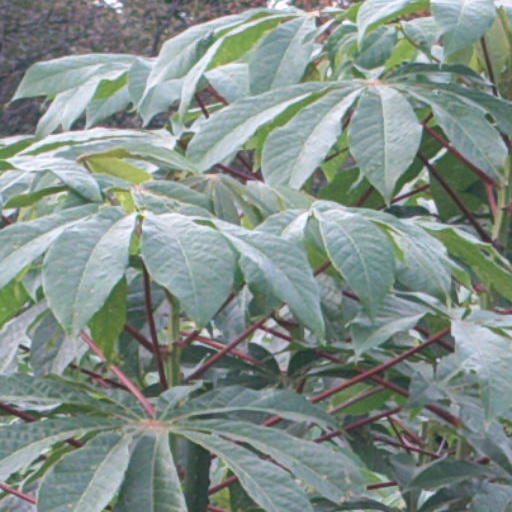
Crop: cassava